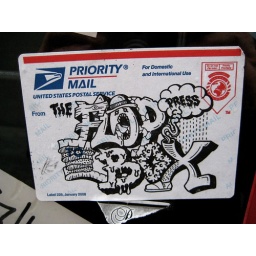
Sticker seen on a newspaper box in San Francisco. The Flop Box is a website selling zines and t-shirts and art.